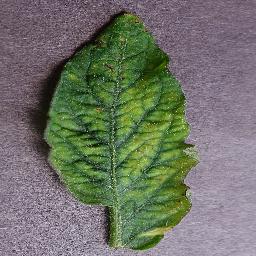
Label: Tomato___Tomato_mosaic_virus